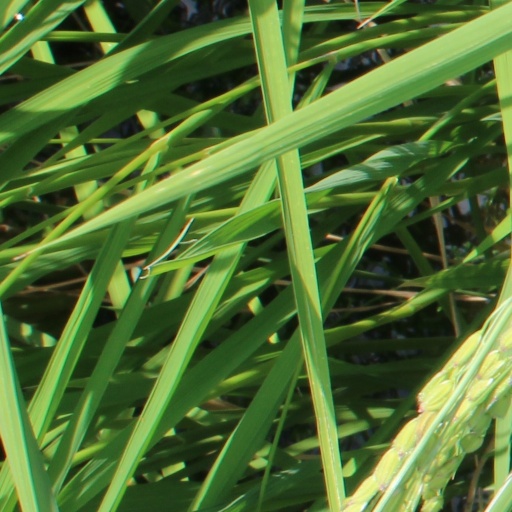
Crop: rice